James Knapp Reeve

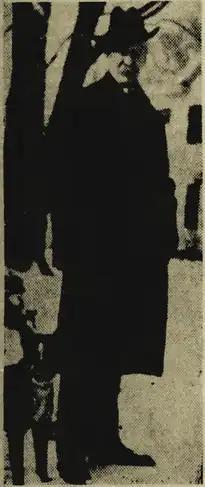
James Knapp Reeve

James Knapp Reeve (May 19, 1856 – October 25, 1933), known as "the dean of professional literary critics", was an American litterateur, author, textbook writer, literary critic, and publisher of Franklin, Ohio.